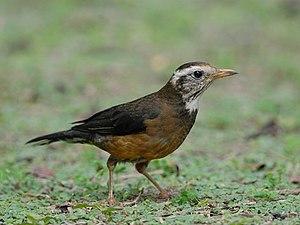
Le Merle des îles est une espèce de passereaux appartenant à la famille des Turdidae.